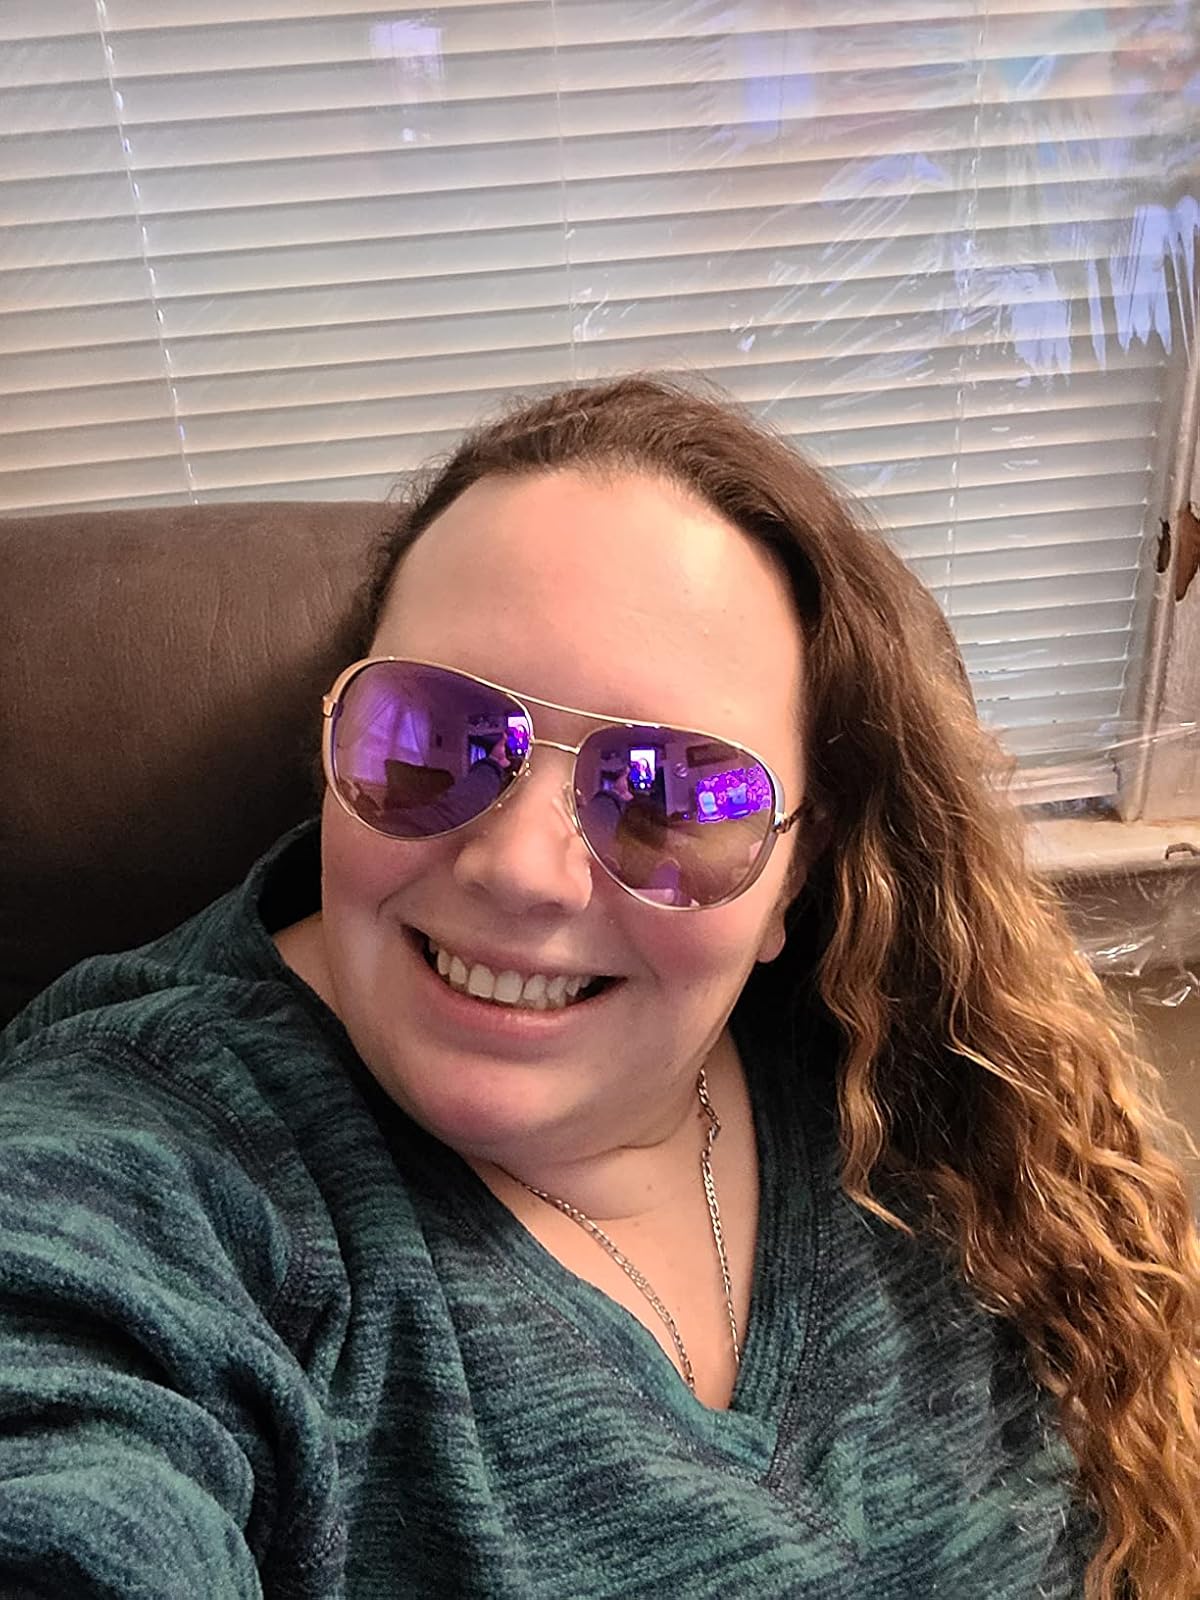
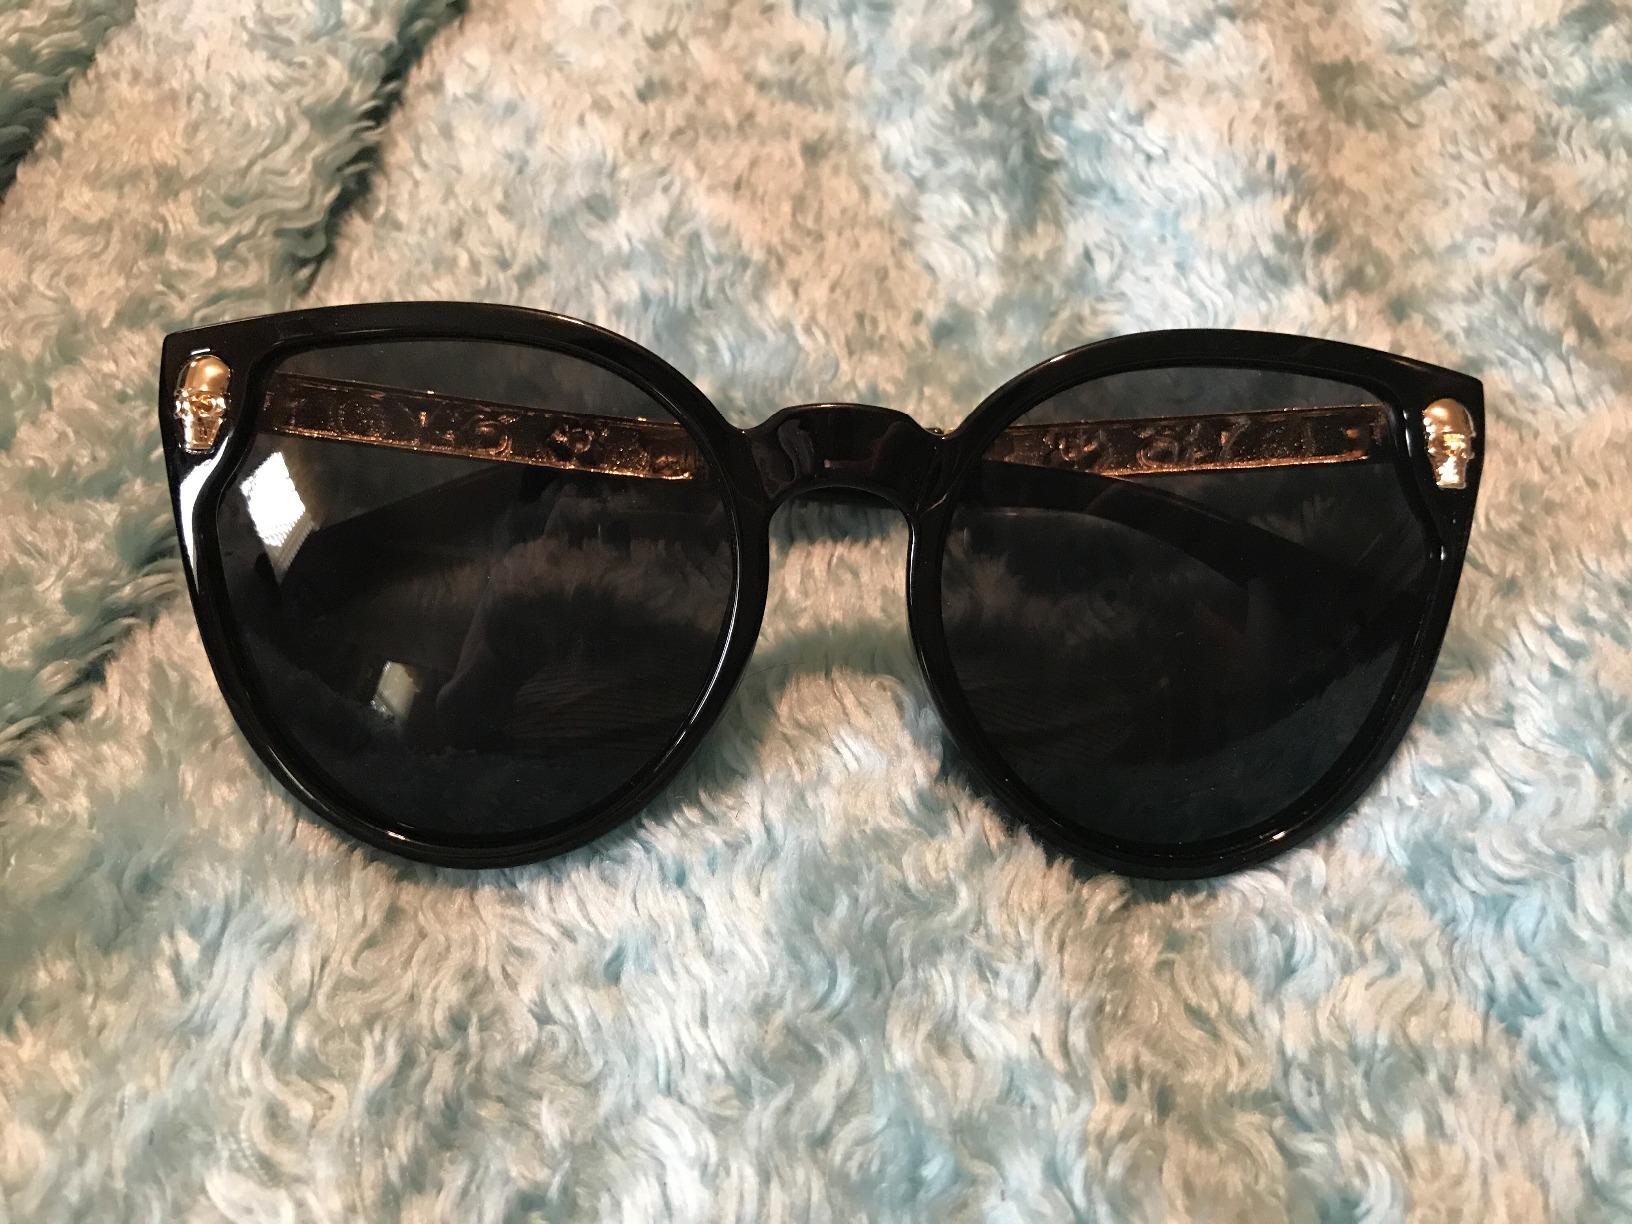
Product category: accessories_sunglasses
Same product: no